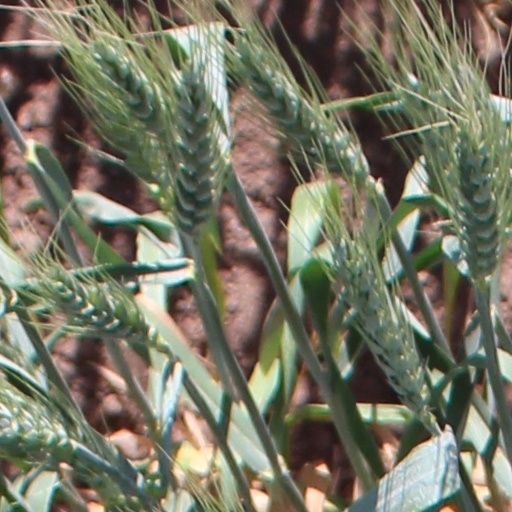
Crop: wheat